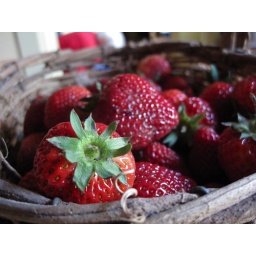
from the berrypatch by the kitchen door